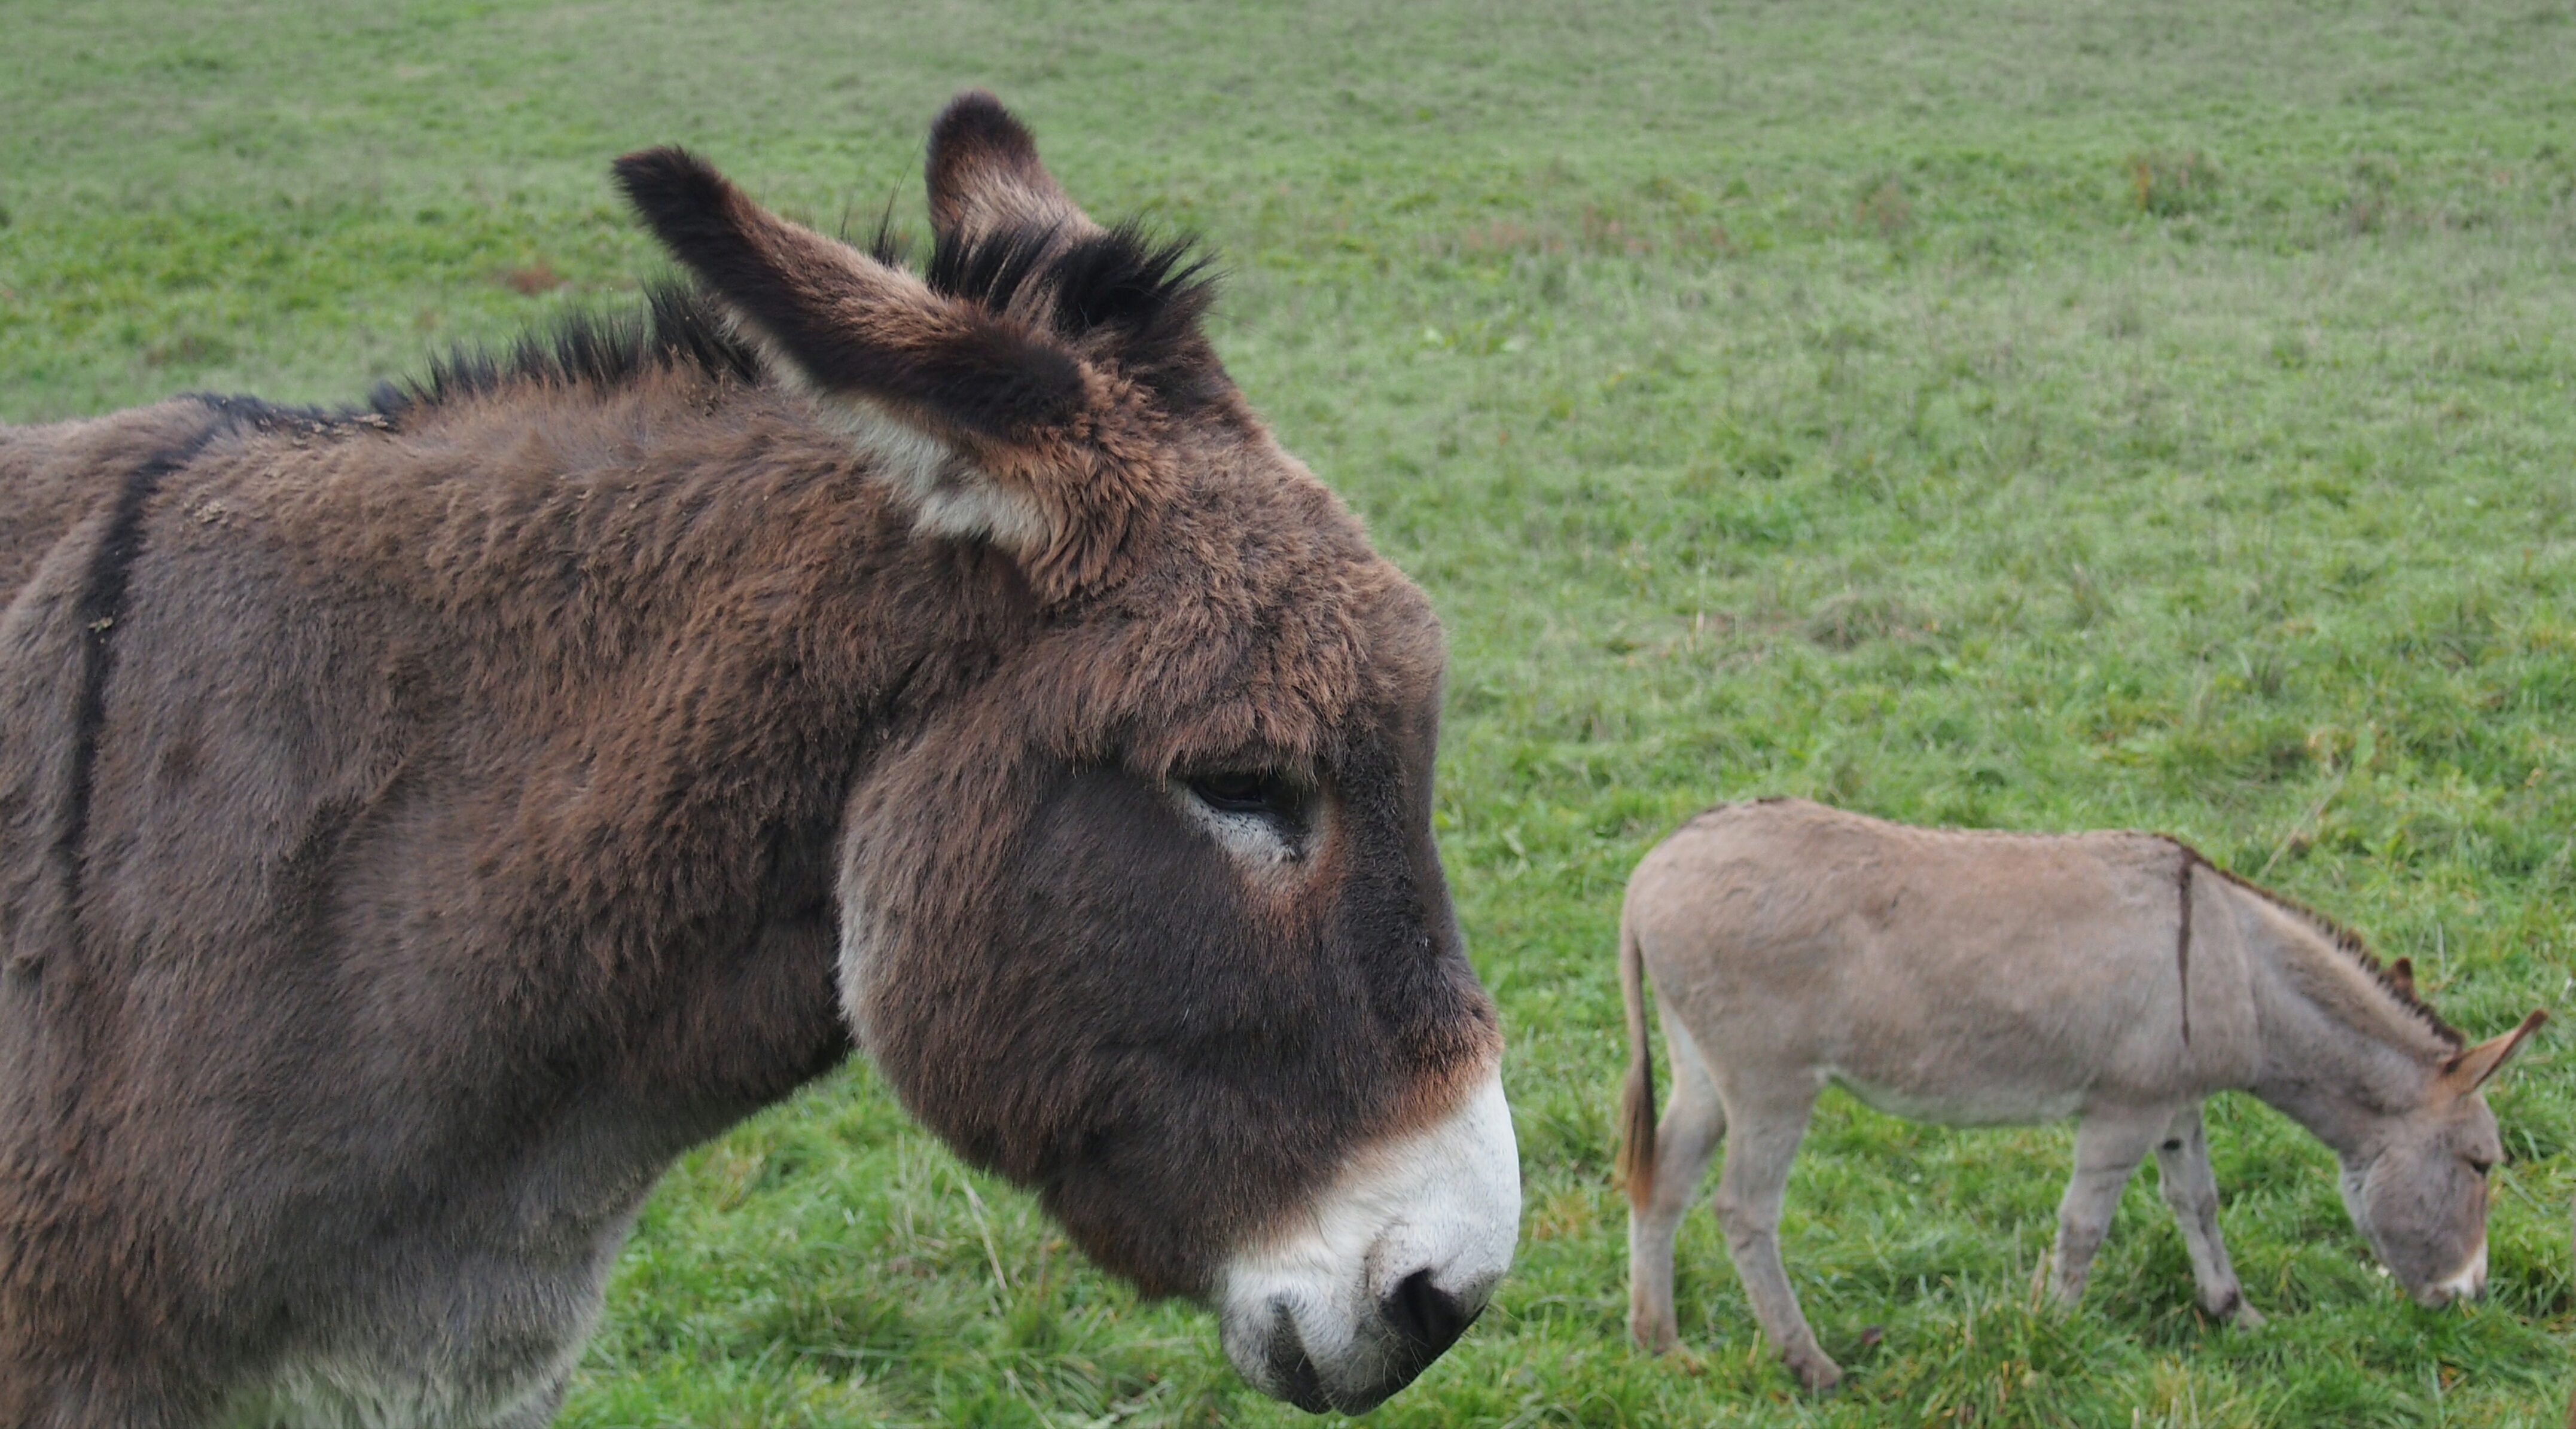
field, farm, animal, wildlife, portrait, pasture, grazing, mammal, mane, fauna, donkey, vertebrate, mare, foal, pack animal, horse like mammal, mustang horse